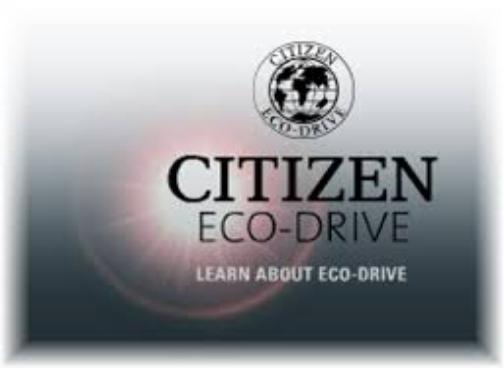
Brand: Citizen
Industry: Electronic